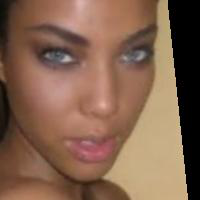
Age group: age 21-30